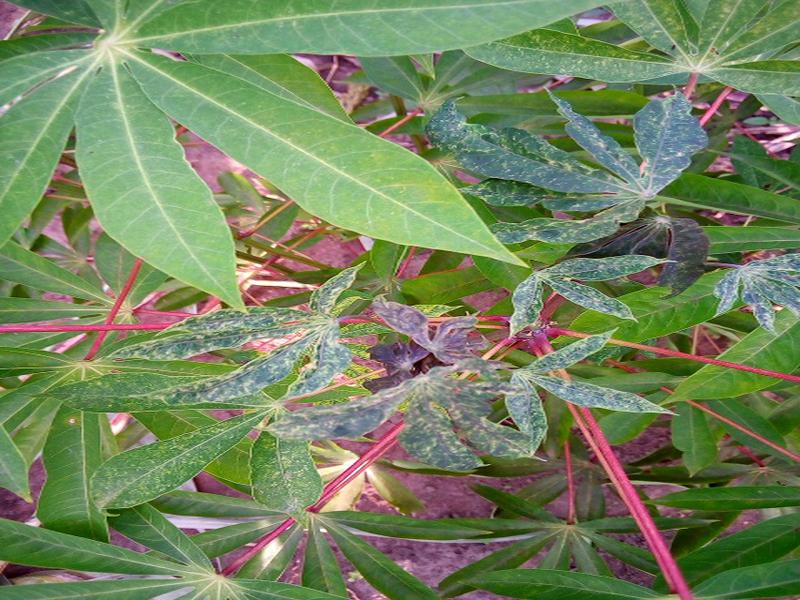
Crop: cassava
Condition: brown_streak_disease